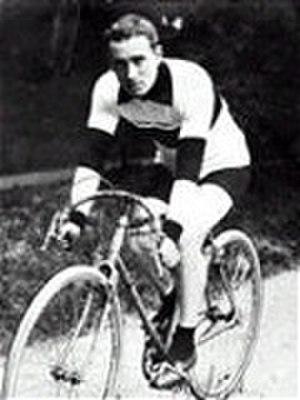
Le Tour de France 1914, 12ᵉ édition du Tour de France, s'est déroulé du 28 juin au 26 juillet 1914 sur 15 étapes pour 5 411 km.